Gangut-class battleship

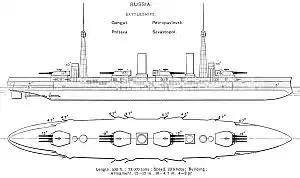

After the end of the Russo-Japanese War the Imperial Russian Navy was in a state of confusion. Its leadership, tactics and ship designs had all been cast into disrepute by its repeated defeats by the Japanese at the Battle of Tsushima, Battle off Ulsan and the Battle of the Yellow Sea. The Navy took quite some time to absorb the design lessons from the war while the government reformed the Naval Ministry and forced many of its more conservative officers to retire. It conducted a design contest for a dreadnought in 1906, but the Duma refused to authorize it, preferring to spend the money on rebuilding the Army.